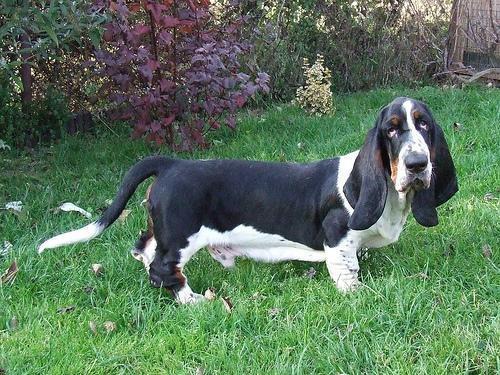
basset hound